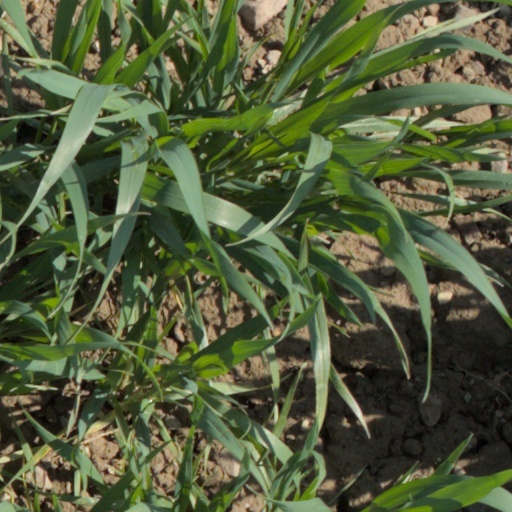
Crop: wheat